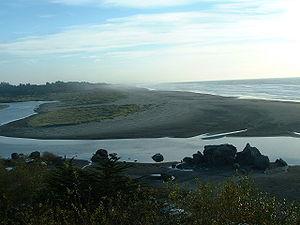
Halloween 3 : Le Sang du sorcier est un film d'horreur américain réalisé par Tommy Lee Wallace, sorti en 1982. Ce long-métrage fait partie de la série de films Halloween.